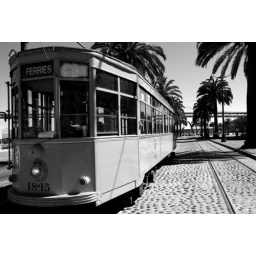
street car somewhere along embarcadero drive in SF